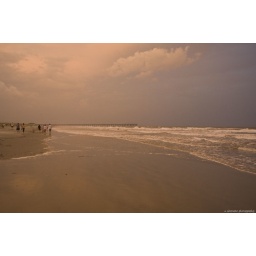
an incredible pink light over the entire beach at sunset. SOOC.